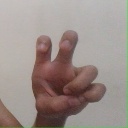
अक्षर: छ